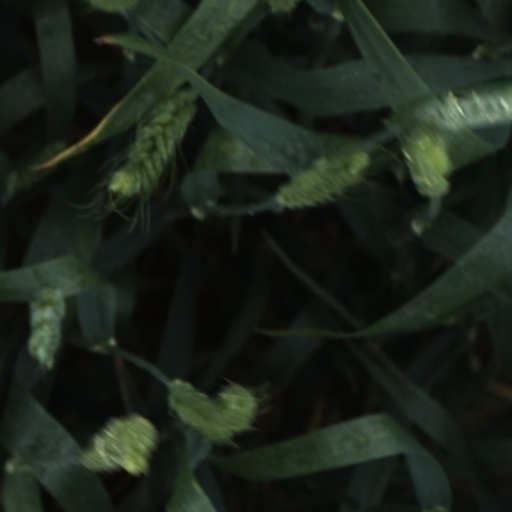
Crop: wheat